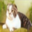
Label: cat